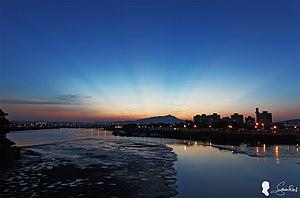
Les rayons crépusculaires sont des rayons de la lumière solaire qui semblent provenir d'un unique point dans le ciel, du Soleil lui-même.